Bill Deague

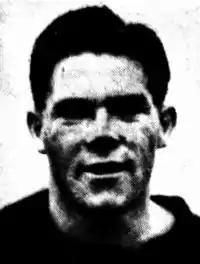

William Henry Deague (14 October 1912 – 31 August 1995) was an Australian rules footballer who played with Melbourne and Hawthorn in the Victorian Football League (VFL).